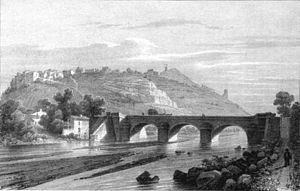
Album du Dauphiné - tome IV, litographie du pont sur la drome à Livron
Livron-sur-Drôme est une commune française située dans le département de la Drôme en région Auvergne-Rhône-Alpes.
Le Valentinois est, au sens géographique strict, la région entourant la ville de Valence, aujourd'hui préfecture du département de la Drôme.